Parish of Ossory

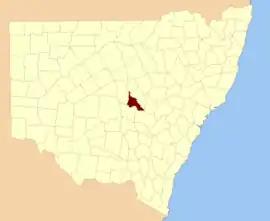
Kennedy County NSW.

Ossory Parish located at 32°26′54″S 147°44′04″ is a cadastral parish of Kennedy County New South Wales.